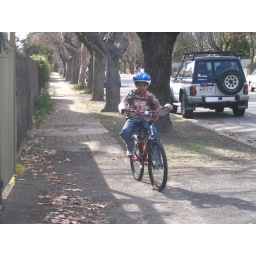
Harshil riding his bike near his house